Pekka Rinne

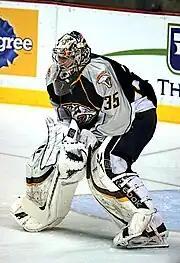
Rinne with Nashville in May 2011.

On 14 March 2015, Rinne became the fastest goaltender, in terms of games played, to record 30 wins in 39 games since the NHL adopted the shootout, and just the third goaltender in the NHL's expansion era to record 30 wins in 39 games or less. Rinne was a nominee for the 2015 Bill Masterton Memorial Trophy, which eventually went to veteran player Jaromír Jágr. Rinne was also a Vezina Trophy finalist in 2015, marking his third career nomination for the award; he lost to the Montreal Canadiens' Carey Price.